Dialect

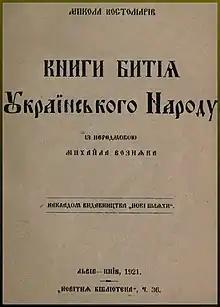
The Books of Genesis of the Ukrainian Nation by Mykola Kostomarov

The Modern Ukrainian language has been in common use since the late 17th century, associated with the establishment of the Cossack Hetmanate. In the 19th century, the Tsarist Government of the Russian Empire claimed that Ukrainian (or Little Russian, per official name) was merely a dialect of Russian (or Polonized dialect) and not a language on its own (same concept as for Belarusian language). That concepted was enrooted soon after the partitions of Poland. According to these claims, the differences were few and caused by the conquest of western Ukraine by the Polish-Lithuanian Commonwealth. However, in reality the dialects in Ukraine were developing independently from the dialects in the modern Russia for several centuries, and as a result they differed substantially.